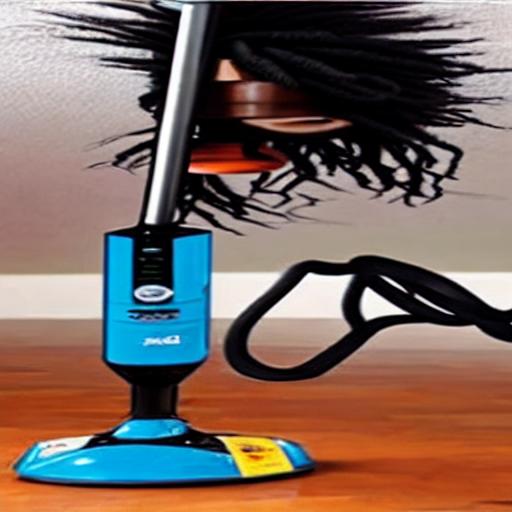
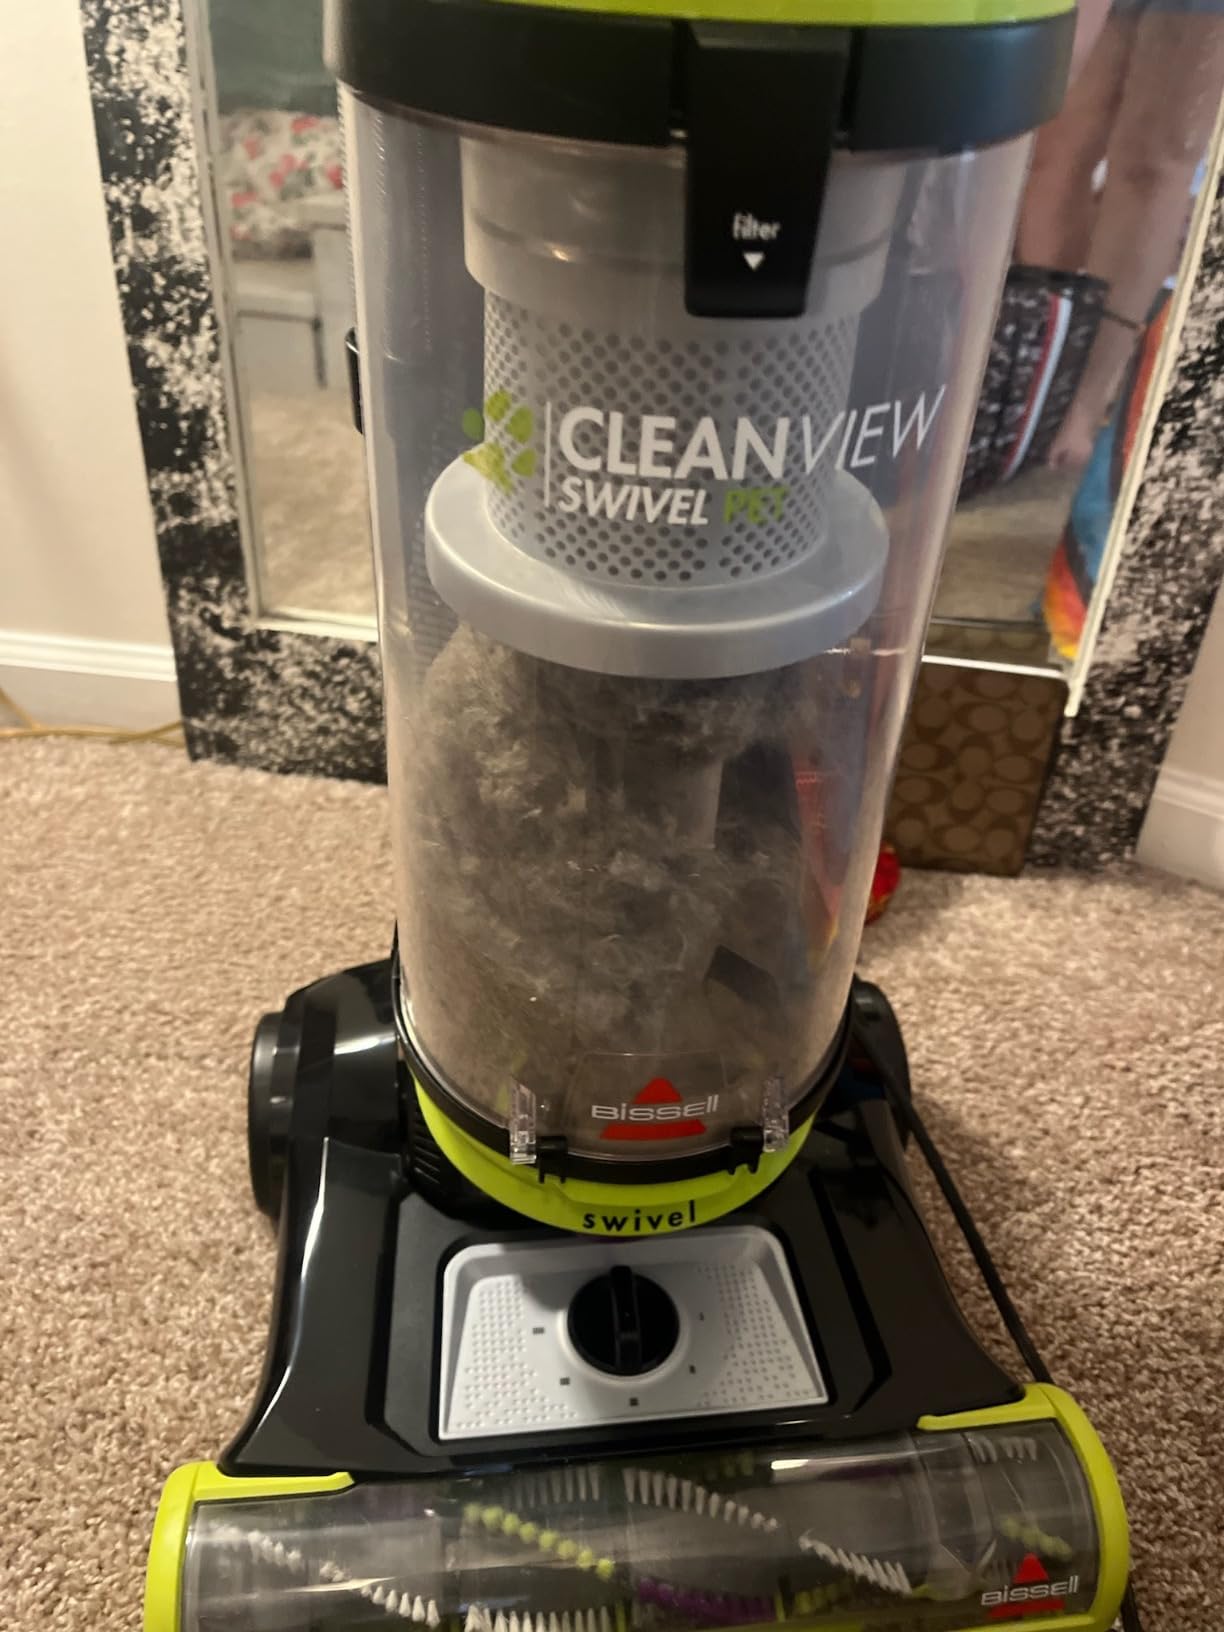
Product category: items_vacuum
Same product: no